Agartala

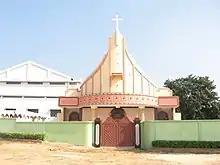
Catholic Church of Nandangagar parish, Don Bosco

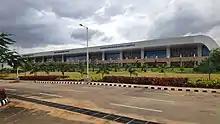
Maharaja Bir Bikram Airport Terminal

Like in other Indian states, there is mixed religion in Agartala. Hinduism is the dominant religion and there are many temples across the city. The whole city is nestled with tents catering to a variety of themes. Christianity is a widespread faith as well, with Christmas being a very busy time of the year. Agartala is also known for its Tripuri festivals like Kharchi, and Garia Ter.